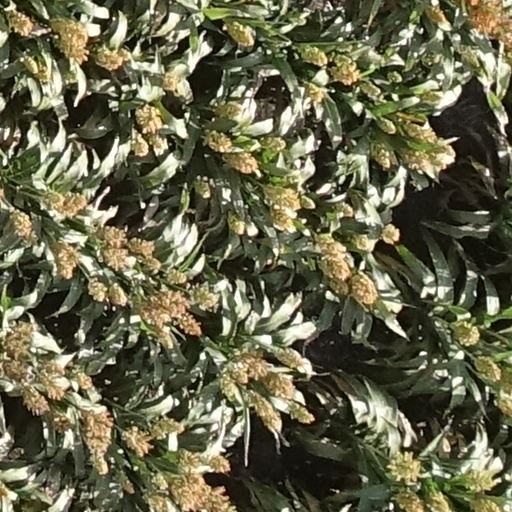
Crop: sorghum